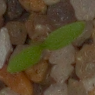
Label: common_chickweed